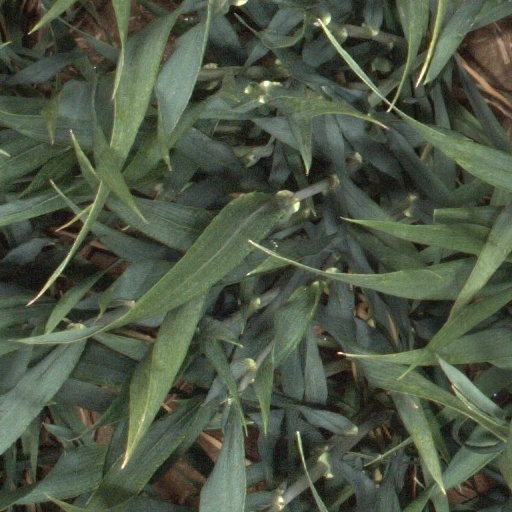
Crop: wheat